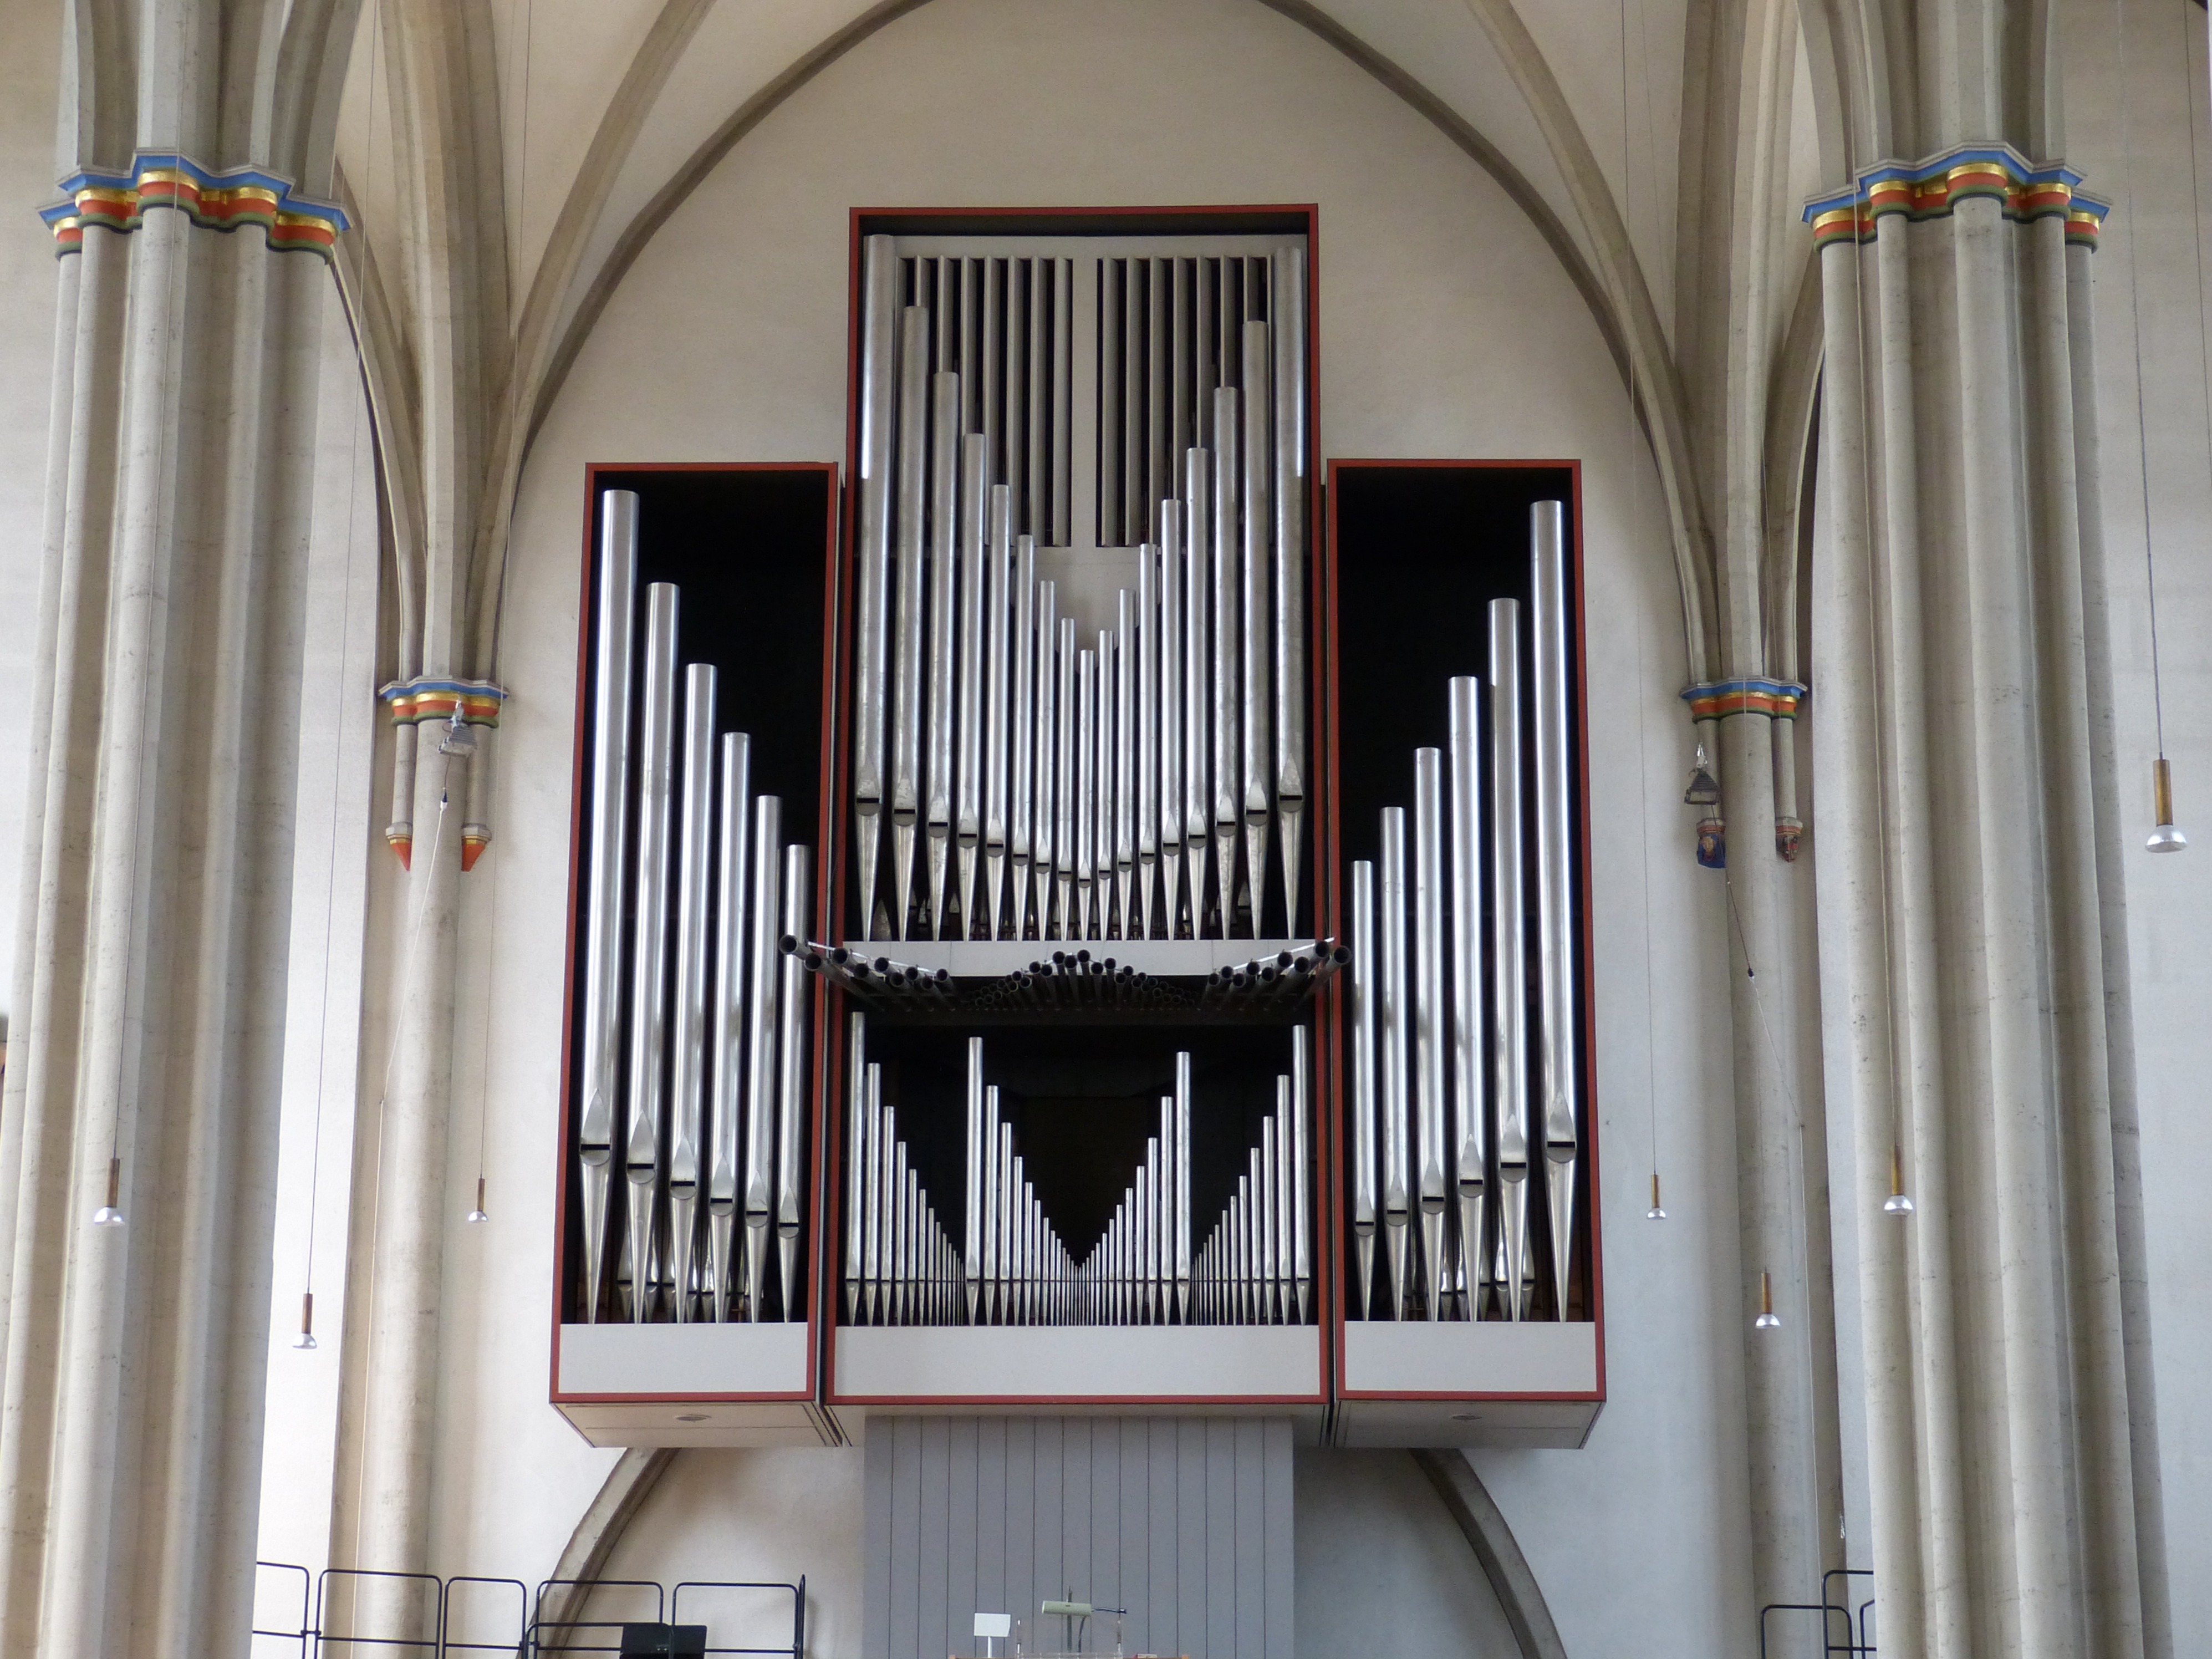
music, keyboard, technology, instrument, church, cathedral, gothic, musical instrument, symmetry, organ, keyboard instrument, brochure, whistle, wind instrument, braunschweig, pipe organ, organ pipe, electronic device